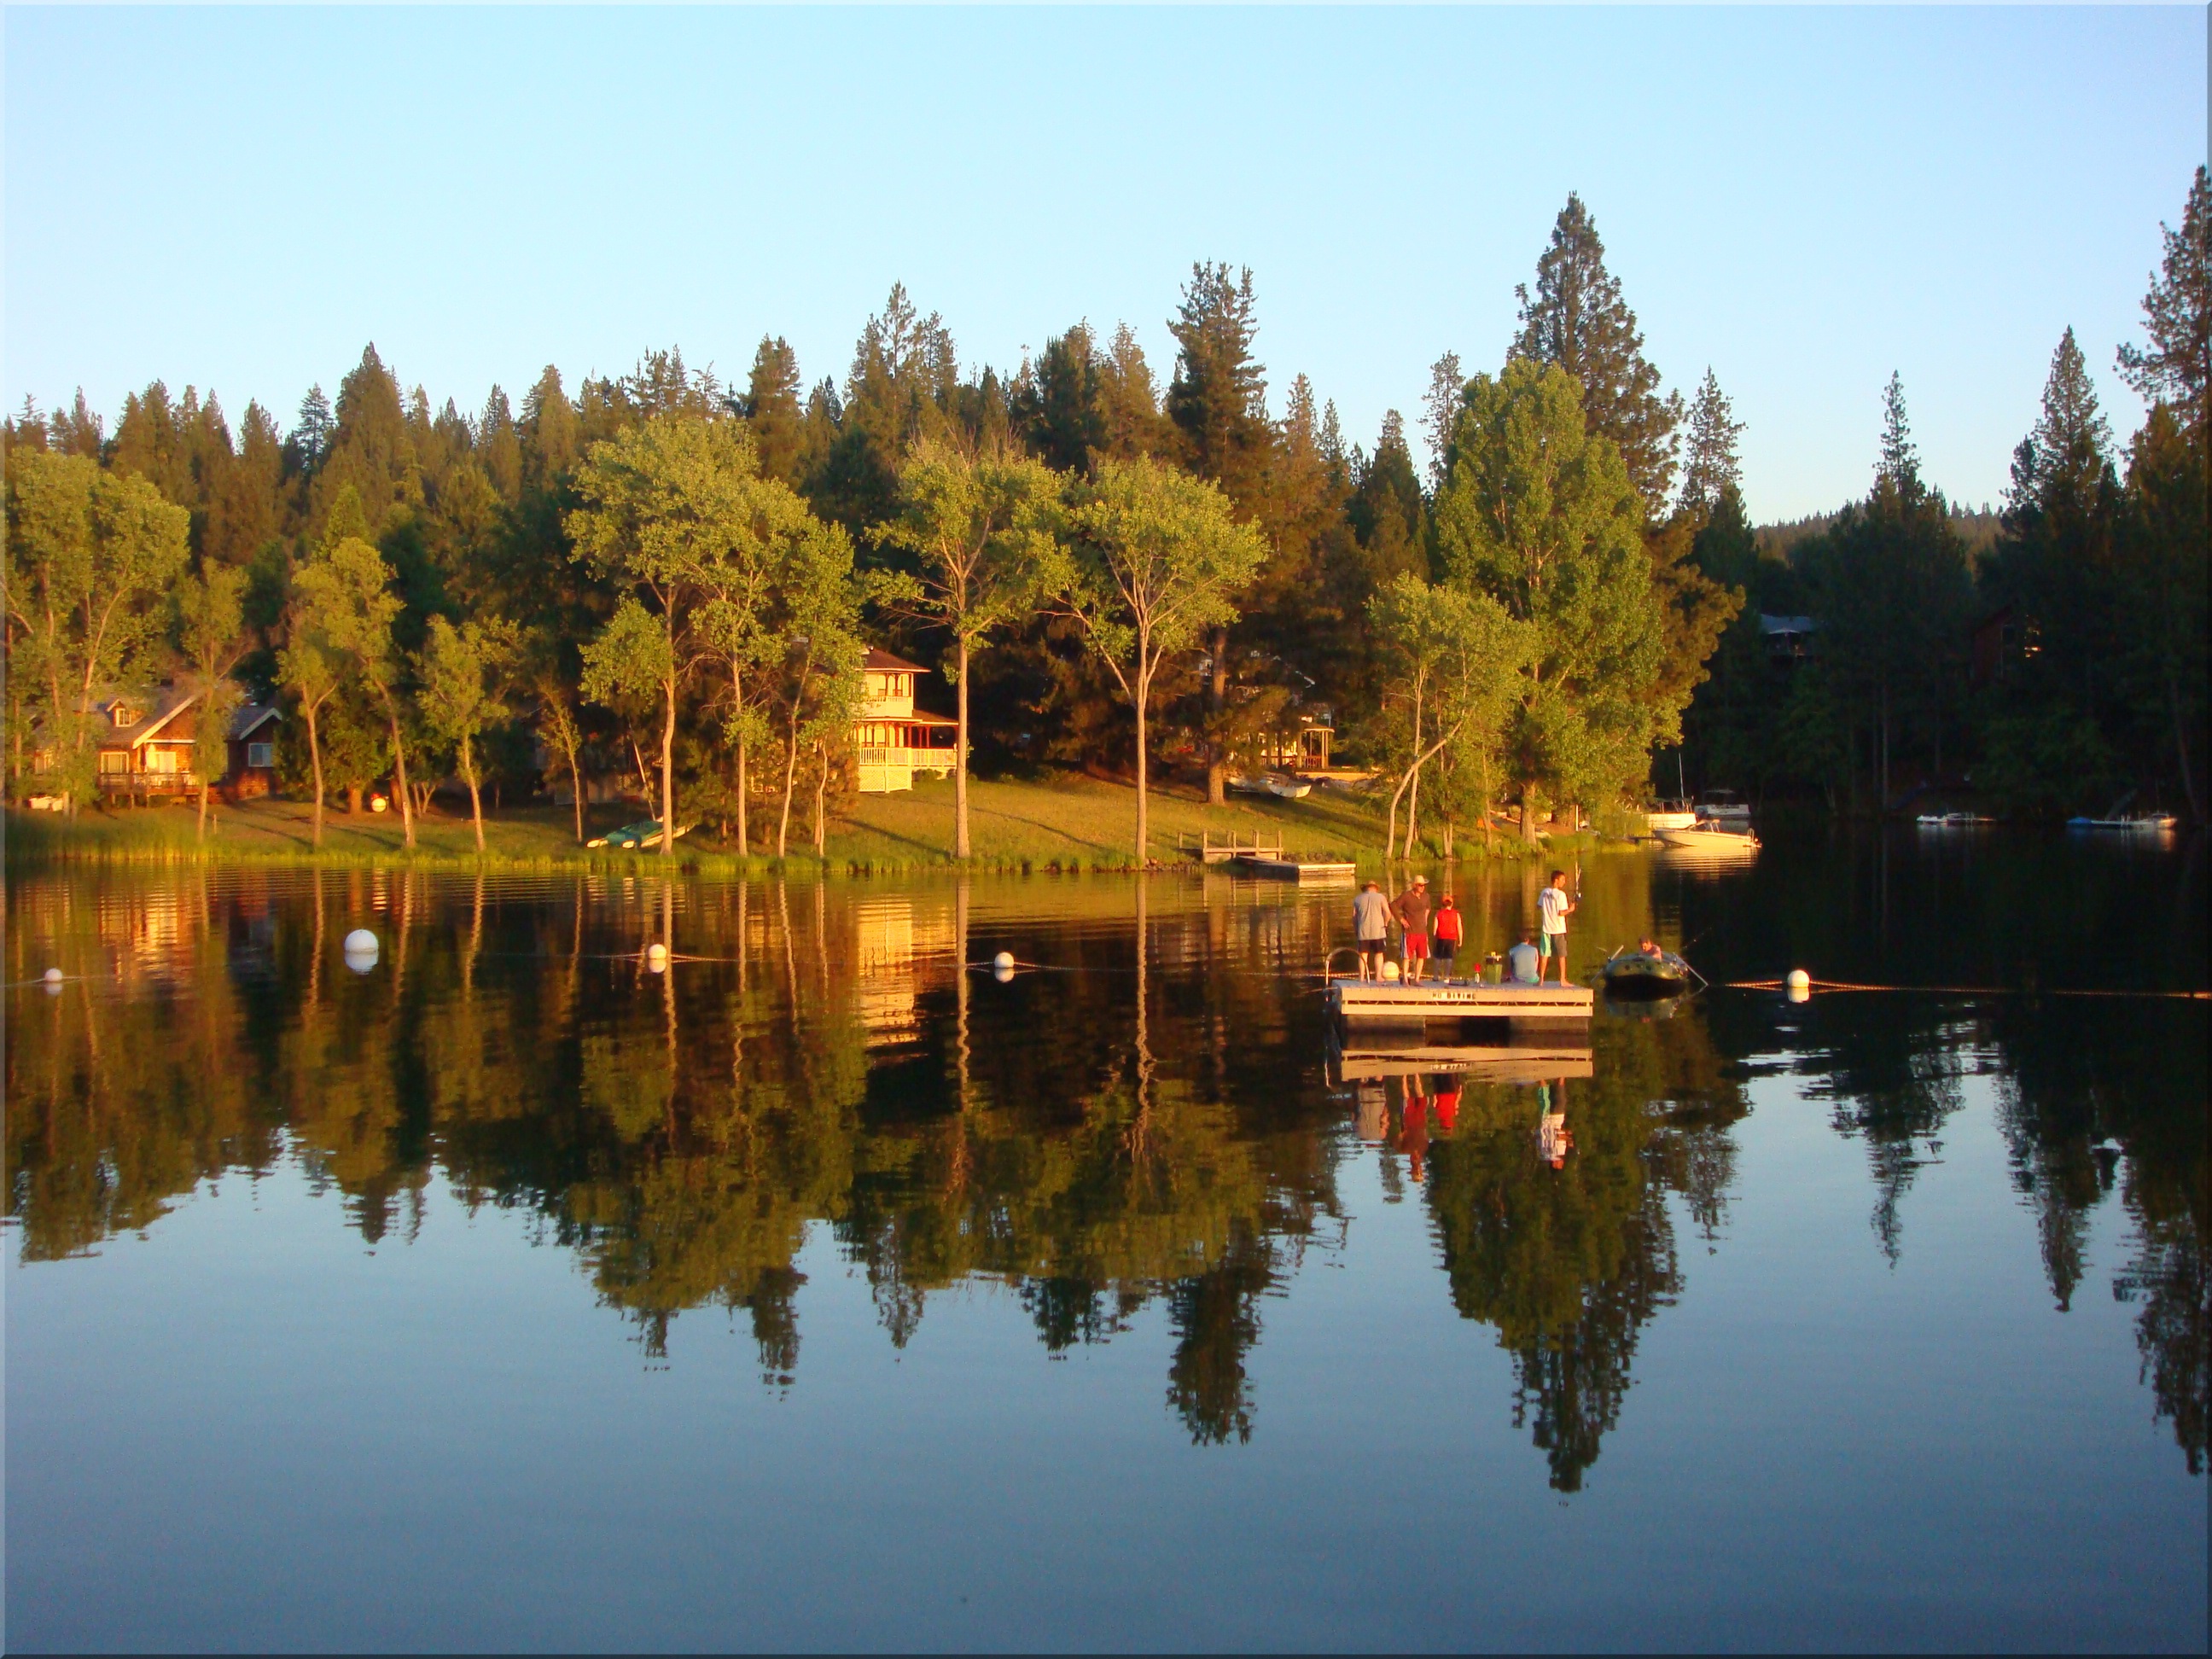
tree, nature, lake, summer, pond, reflection, tranquil, autumn, reservoir, waterway, body of water, trees, sunny, loch, pine lake